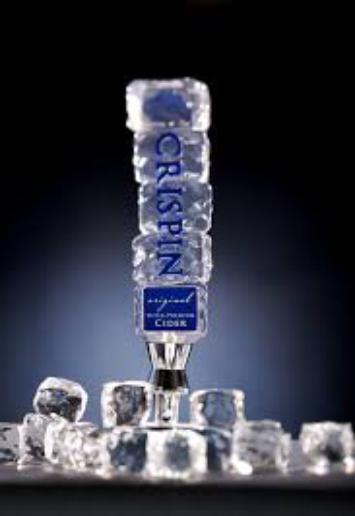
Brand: Crispin Cider
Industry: Food